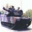
Label: tank